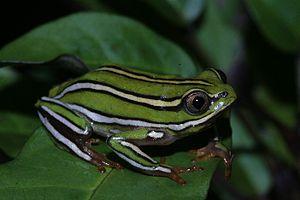
La faune de Madagascar, tout comme sa flore, est très riche. En effet celle-ci présente entre 80 % et 90 % d'espèces endémiques. Cette notion d'endémisme bien qu'elle ne soit pas inexacte reste subjective, puisque dépendante du niveau taxonomique à partir duquel se positionne l'observateur et de la surface ou du milieu considéré. De nombreux taxons spécifiques ou génériques, sont strictement endémiques à Madagascar, mais aussi, plus rarement au niveau de la famille et atteignent donc des taux d'endémisme proche ou égaux de 100 %.
Les amphibiens de Madagascar sont représentés exclusivement par des espèces de l'ordre des anoures.
Heterixalus rutenbergi est une espèce d'amphibiens de la famille des Hyperoliidae.